Elvish languages of Middle-earth

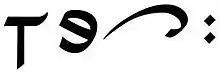
"Sarati" in Tolkien's first Elvish script, Sarati

Tolkien wrote out most samples of Elvish languages with the Latin alphabet, but within the fiction he imagined many writing systems for his Elves. The best-known are the "Tengwar of Fëanor", but the first system he created, c. 1919, is the "Tengwar of Rúmil", also called the sarati. In chronological order, Tolkien's scripts are: